First inauguration of Barack Obama

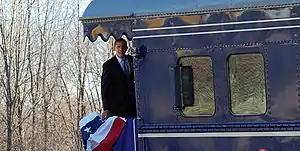
Obama aboard the Georgia 300 on January 17, 2009

For the train ride to Washington, Obama invited 41 "everyday Americans" that he met during his presidential campaign to accompany him on the tour and attend other inaugural events, including the swearing-in ceremony, the parade and an inaugural ball. The group of citizens who joined the tour had shared stories with then-candidate Obama about themselves and their families during the presidential campaign, and included Matt Kuntz and Lilly Ledbetter. Kuntz, who lost his step‑brother to suicide after returning home from the Gulf War, dedicated his efforts to improve mental health screening for Iraq War veterans. Ledbetter, who learned years later that her employer had discriminated against her in pay based on gender, lost her case before the Supreme Court because she did not file her claim within 180 days of the discriminatory act. Nine days after his inauguration, Obama as president signed into law the Lilly Ledbetter Fair Pay Act, allowing claims filed against employers not only within 180 days of the pay discrimination, but also restarting the 180-day period for claims upon receiving any paycheck based on a discriminatory pay action.